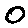
Label: 0